Colours (film)

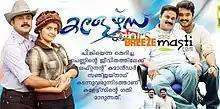

Colours is a 2009 Indian Malayalam-language film directed by Raj Babu, starring Dileep, Roma, Bhama, Saranya Ponvannan, Vinu Mohan in the lead roles. It is an unofficial remake of the 2002 Hindi film "Dil Hai Tumhaara".